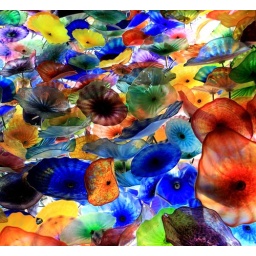
Ceiling of glass flowers by Dale Chihuly.